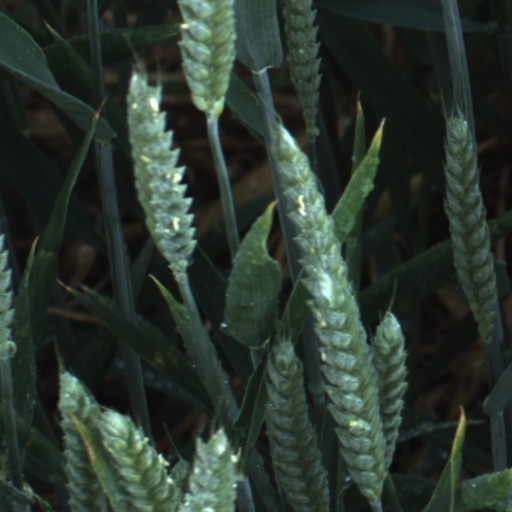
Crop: wheat